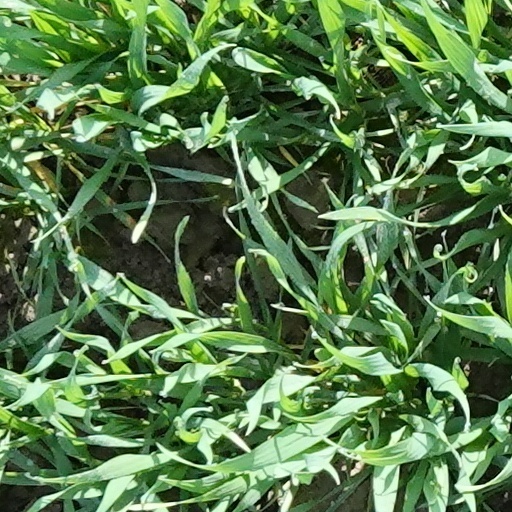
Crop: wheat